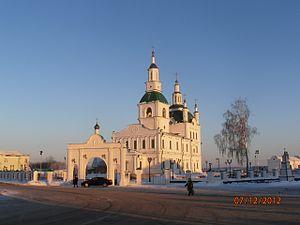
Le Baroque sibérien est le terme le plus fréquemment utilisé pour désigner les édifices religieux de style baroque du XVIIIᵉ siècle de Sibérie. En 1803, on dénombrait en Sibérie 115 églises construites en pierre. La grande majorité d'entre elles appartenait, quant à leur style, à une variante provinciale du baroque russe, avec des influences provenant du baroque ukrainien et dans certains cas des décors du bouddhisme tibétain. Un grand nombre d'édifices se retrouvent dans les villes d'Irkoutsk, de Tobolsk et de Tomsk et de Tioumen. Les intérieurs originaux qui ont subsisté sont rares et ne se trouvent pratiquement qu'à Irkoutsk, dans l'Église de l'Élévation de la Croix d'Irkoutsk.
Ialoutorovsk est une ville de l'oblast de Tioumen, en Russie, et le centre administratif du raïon de Ialoutorovsk. Sa population s'élevait à 38 327 habitants en 2014.